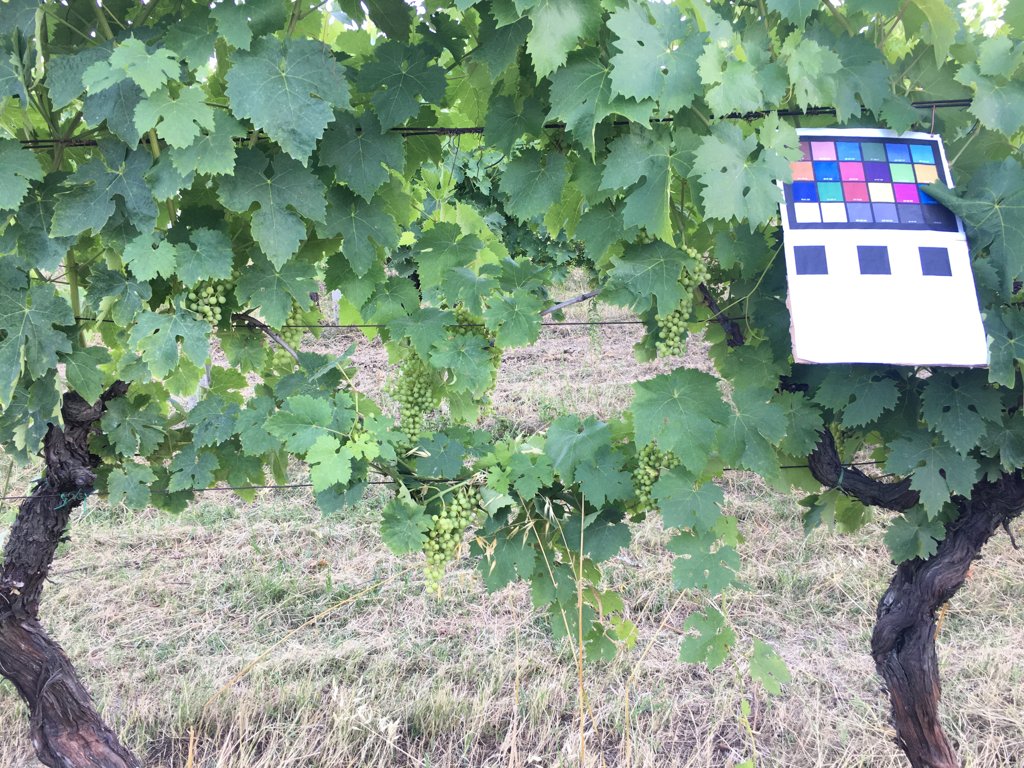
Berries visible: 313
Grape clusters: 7